List of awards and nominations received by Angel Aquino

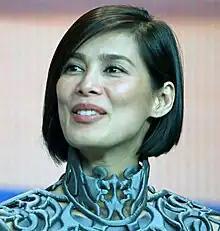
Aquino at the 2016 Berlin International Film Festival

Angel Aquino is a Filipino actress who has received various awards and nominations for her work in film and television. She began her acting career with a supporting role in the action drama "Mumbaki" (1996). In 1999, she garnered a Gawad Urian Award nomination for Best Supporting Actress for her role in the drama "Sana Pag-ibig Na". That same year, she made her first television appearance as a presenter of the lifestyle show "F!", for which she received a Star Award for Best Lifestyle Show Host. Aquino won her first Star Award for Best Supporting Actress for her performance in the erotic drama "Laro sa Baga" (2000). In 2006, she played a cancer-stricken woman in Adolfo Alix Jr.'s drama "Donsol", a role that earned her a Best Actress award from the Cinemalaya Philippine Independent Film Festival.